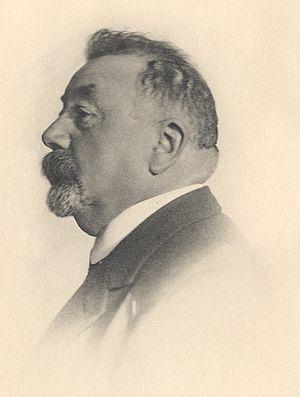
Louis Gauchat (1866-1942) est un linguiste neuchâtelois, et l'initiateur du Glossaire des patois de la Suisse romande.
Louis Gauchat, né le 12 janvier 1866 aux Brenets et mort le 22 août 1942 à Lenzerheide, est un linguiste suisse.
Le Glossaire des patois de la Suisse romande est une institution créée en 1899, ayant pour objectif l'étude des parlers de la Suisse romande. La principale activité du GPSR est la publication du Glossaire, un dictionnaire des patois mentionnant aussi des romandismes, des utilisations anciennes, des noms de lieux et des noms de familles romands. Le GPSR dispose d'une riche documentation ainsi que d'une bibliothèque spécialisée.